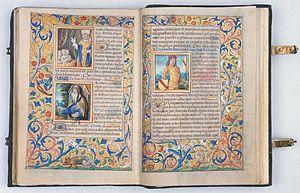
Livre d'heures de Christophe Ier de Bade, suffrages des saints.